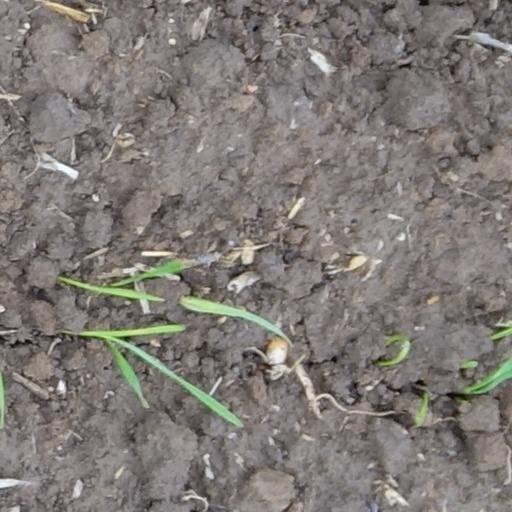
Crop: wheat